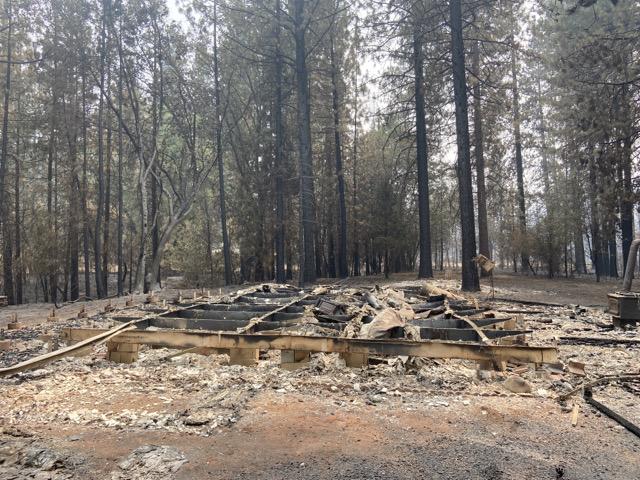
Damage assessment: destroyed